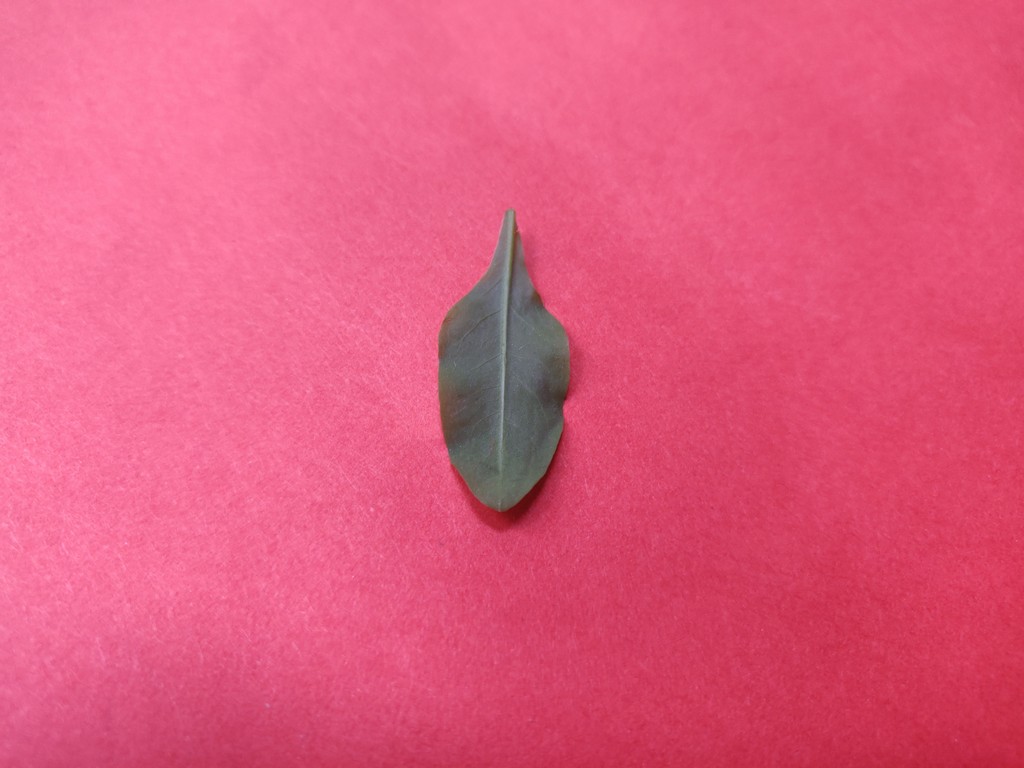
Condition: Healthy
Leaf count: single
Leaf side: back